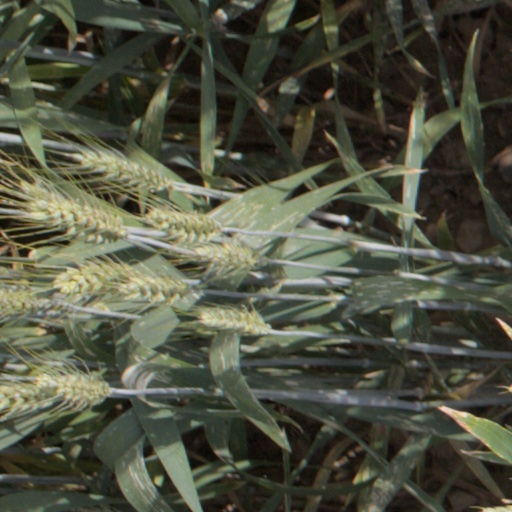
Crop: wheat